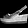
Label: Sandal